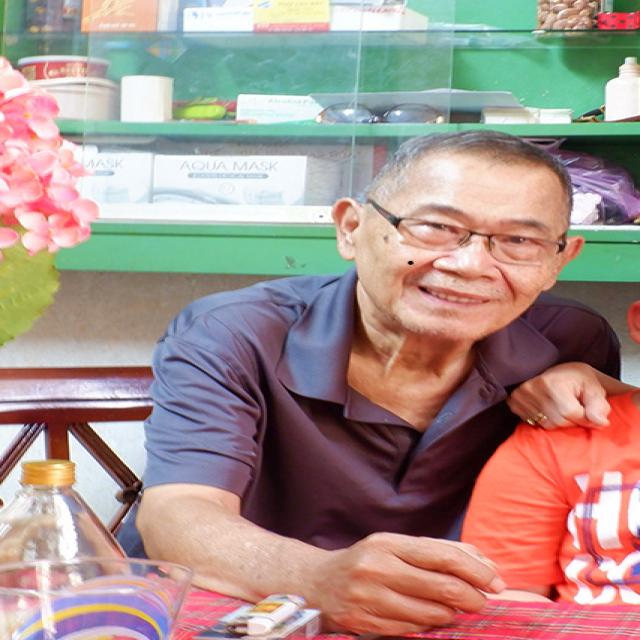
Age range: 65+